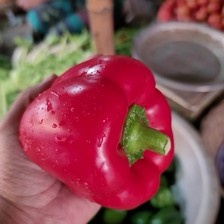
Label: capsicum